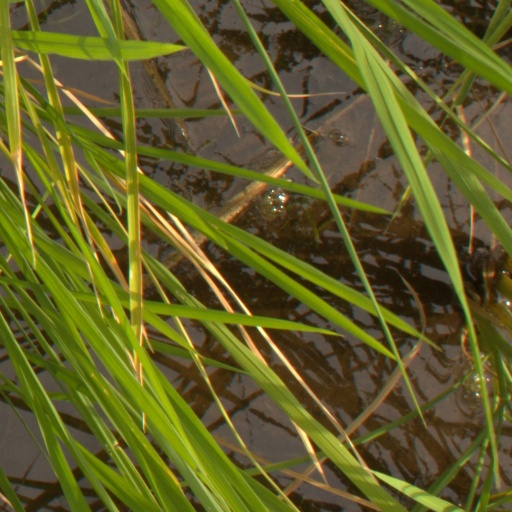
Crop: rice